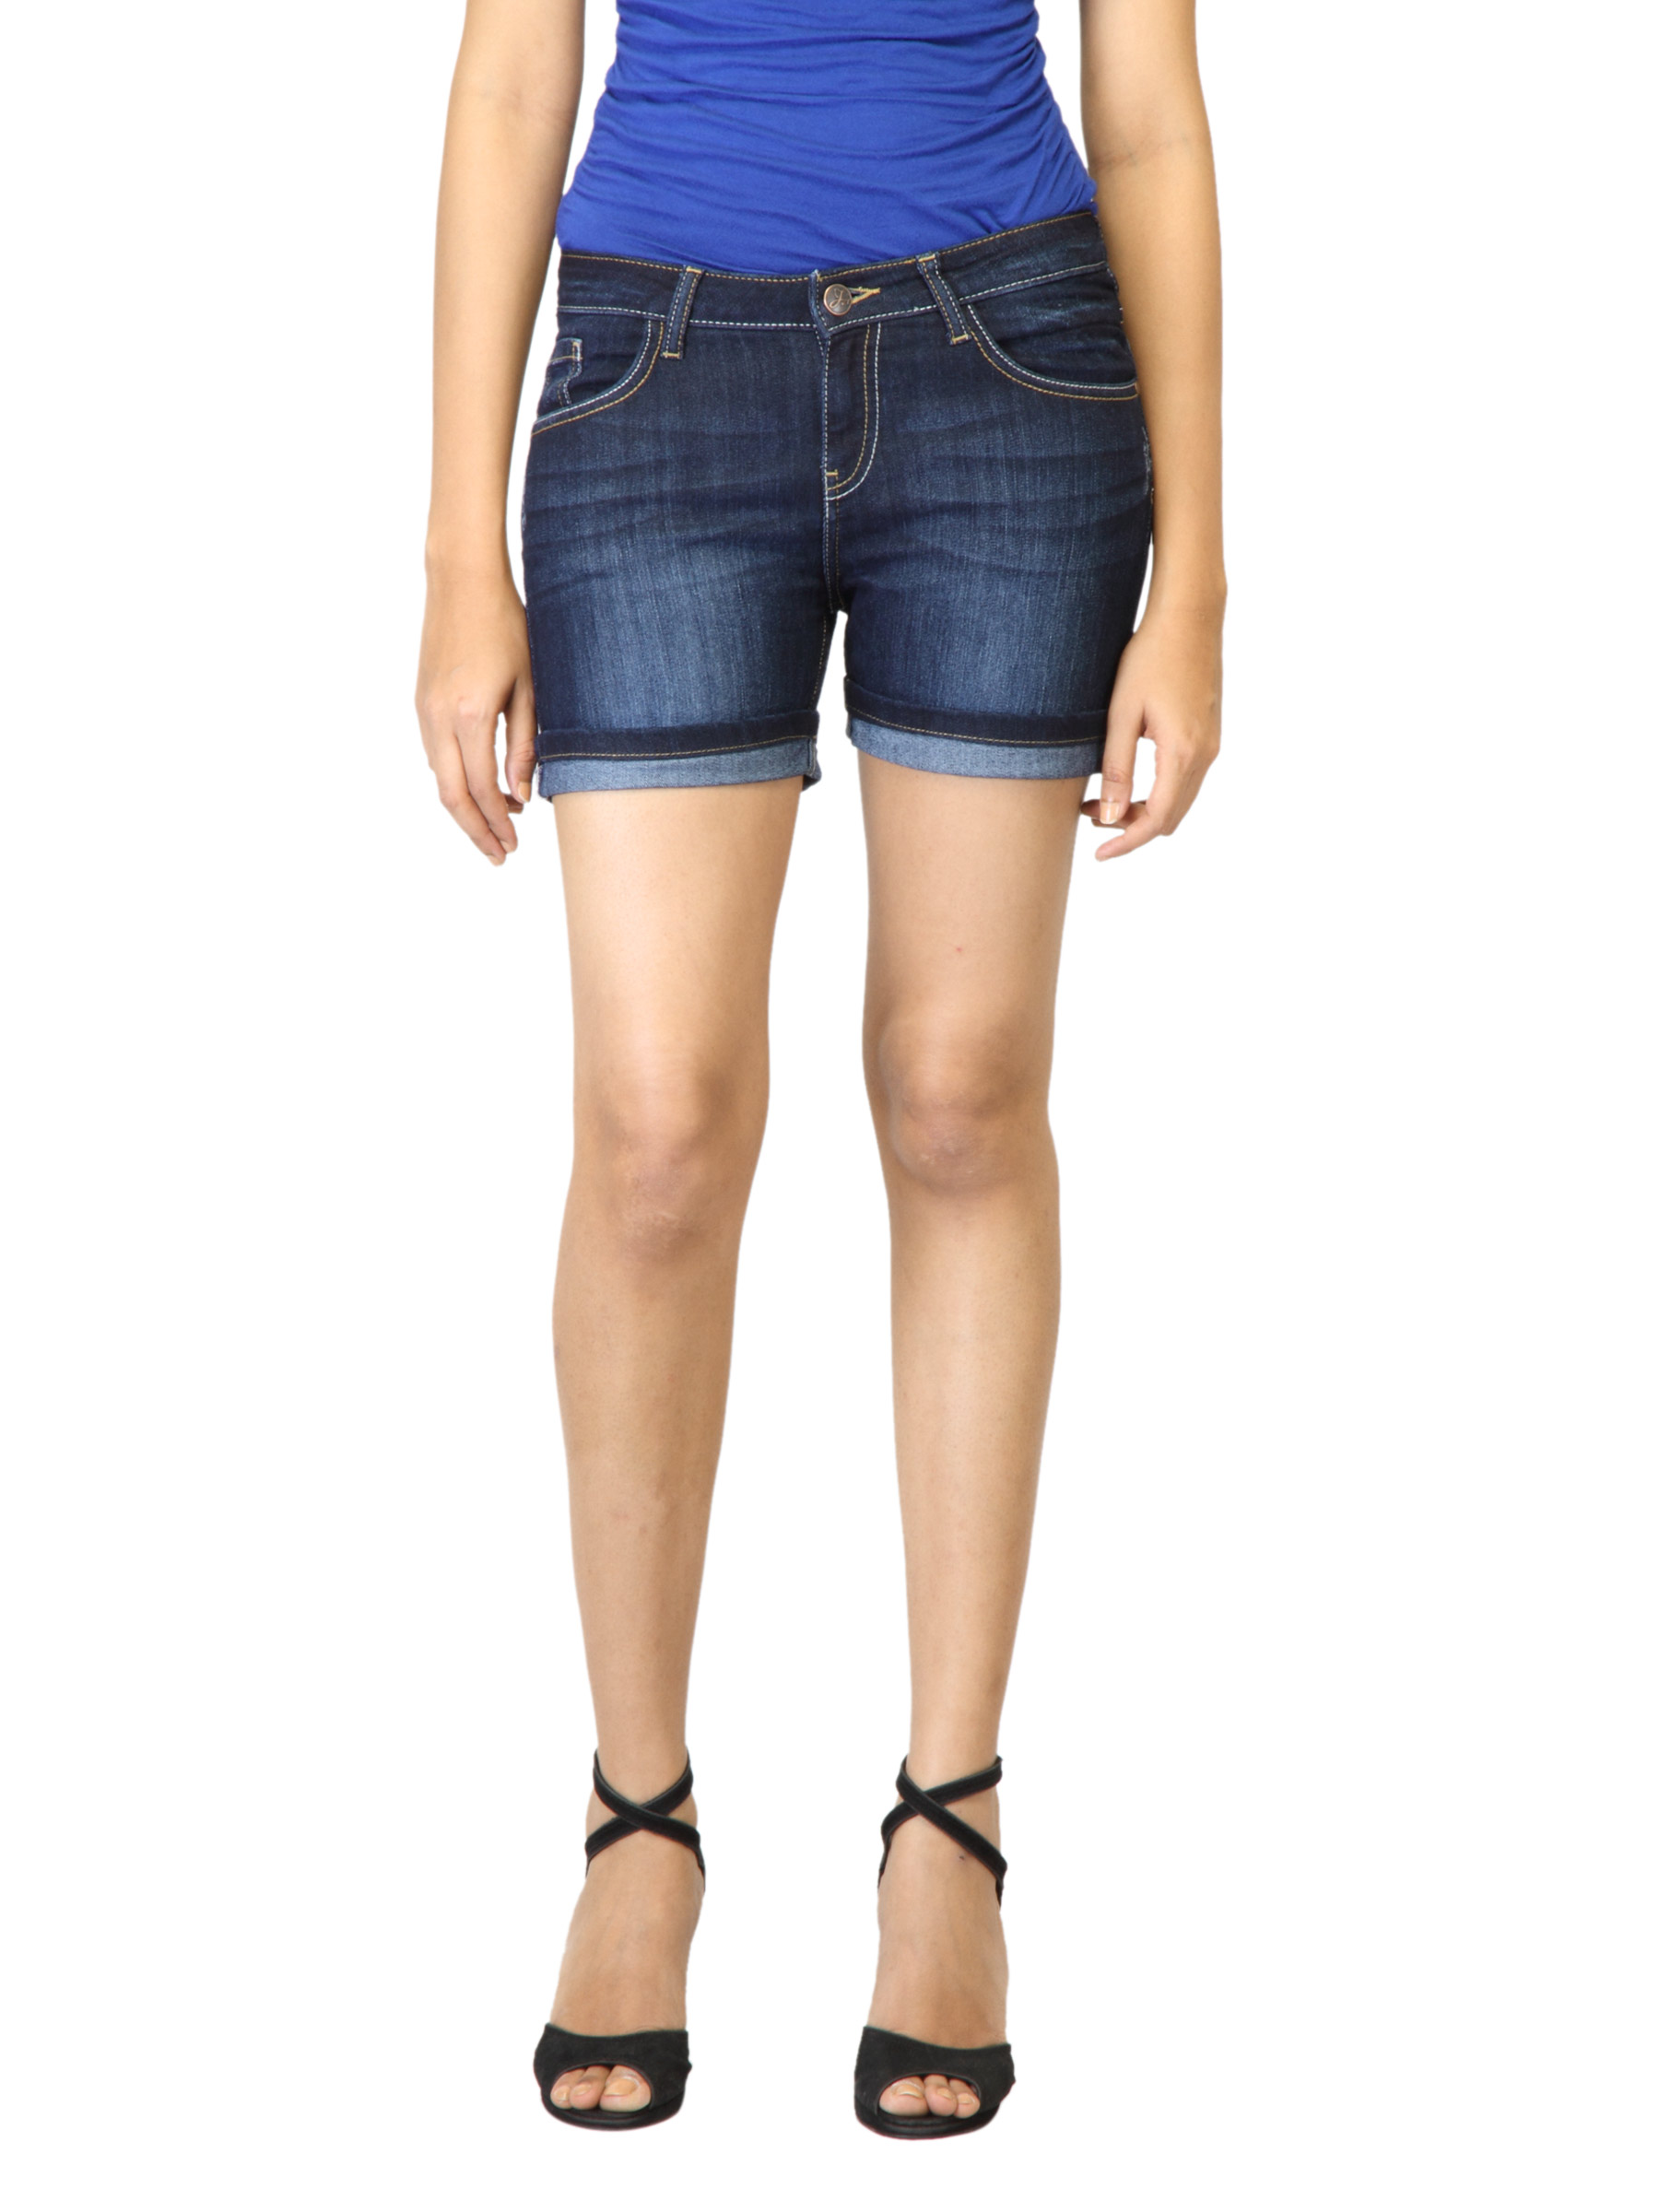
Jealous 21 Women Washed Blue Shorts
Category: Apparel / Bottomwear / Shorts
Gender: Women
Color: Blue
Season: Summer 2012
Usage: Casual